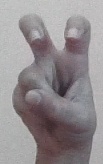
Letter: toot